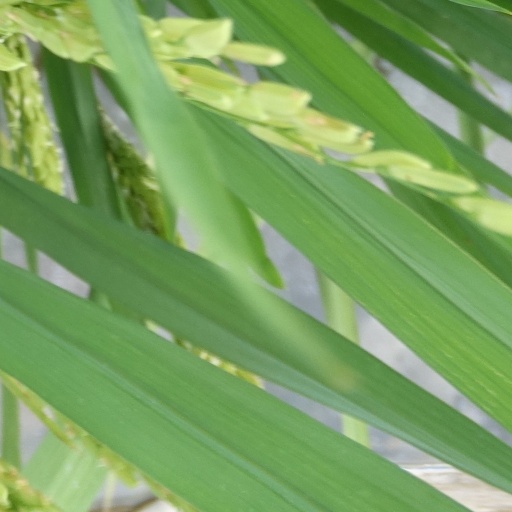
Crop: rice